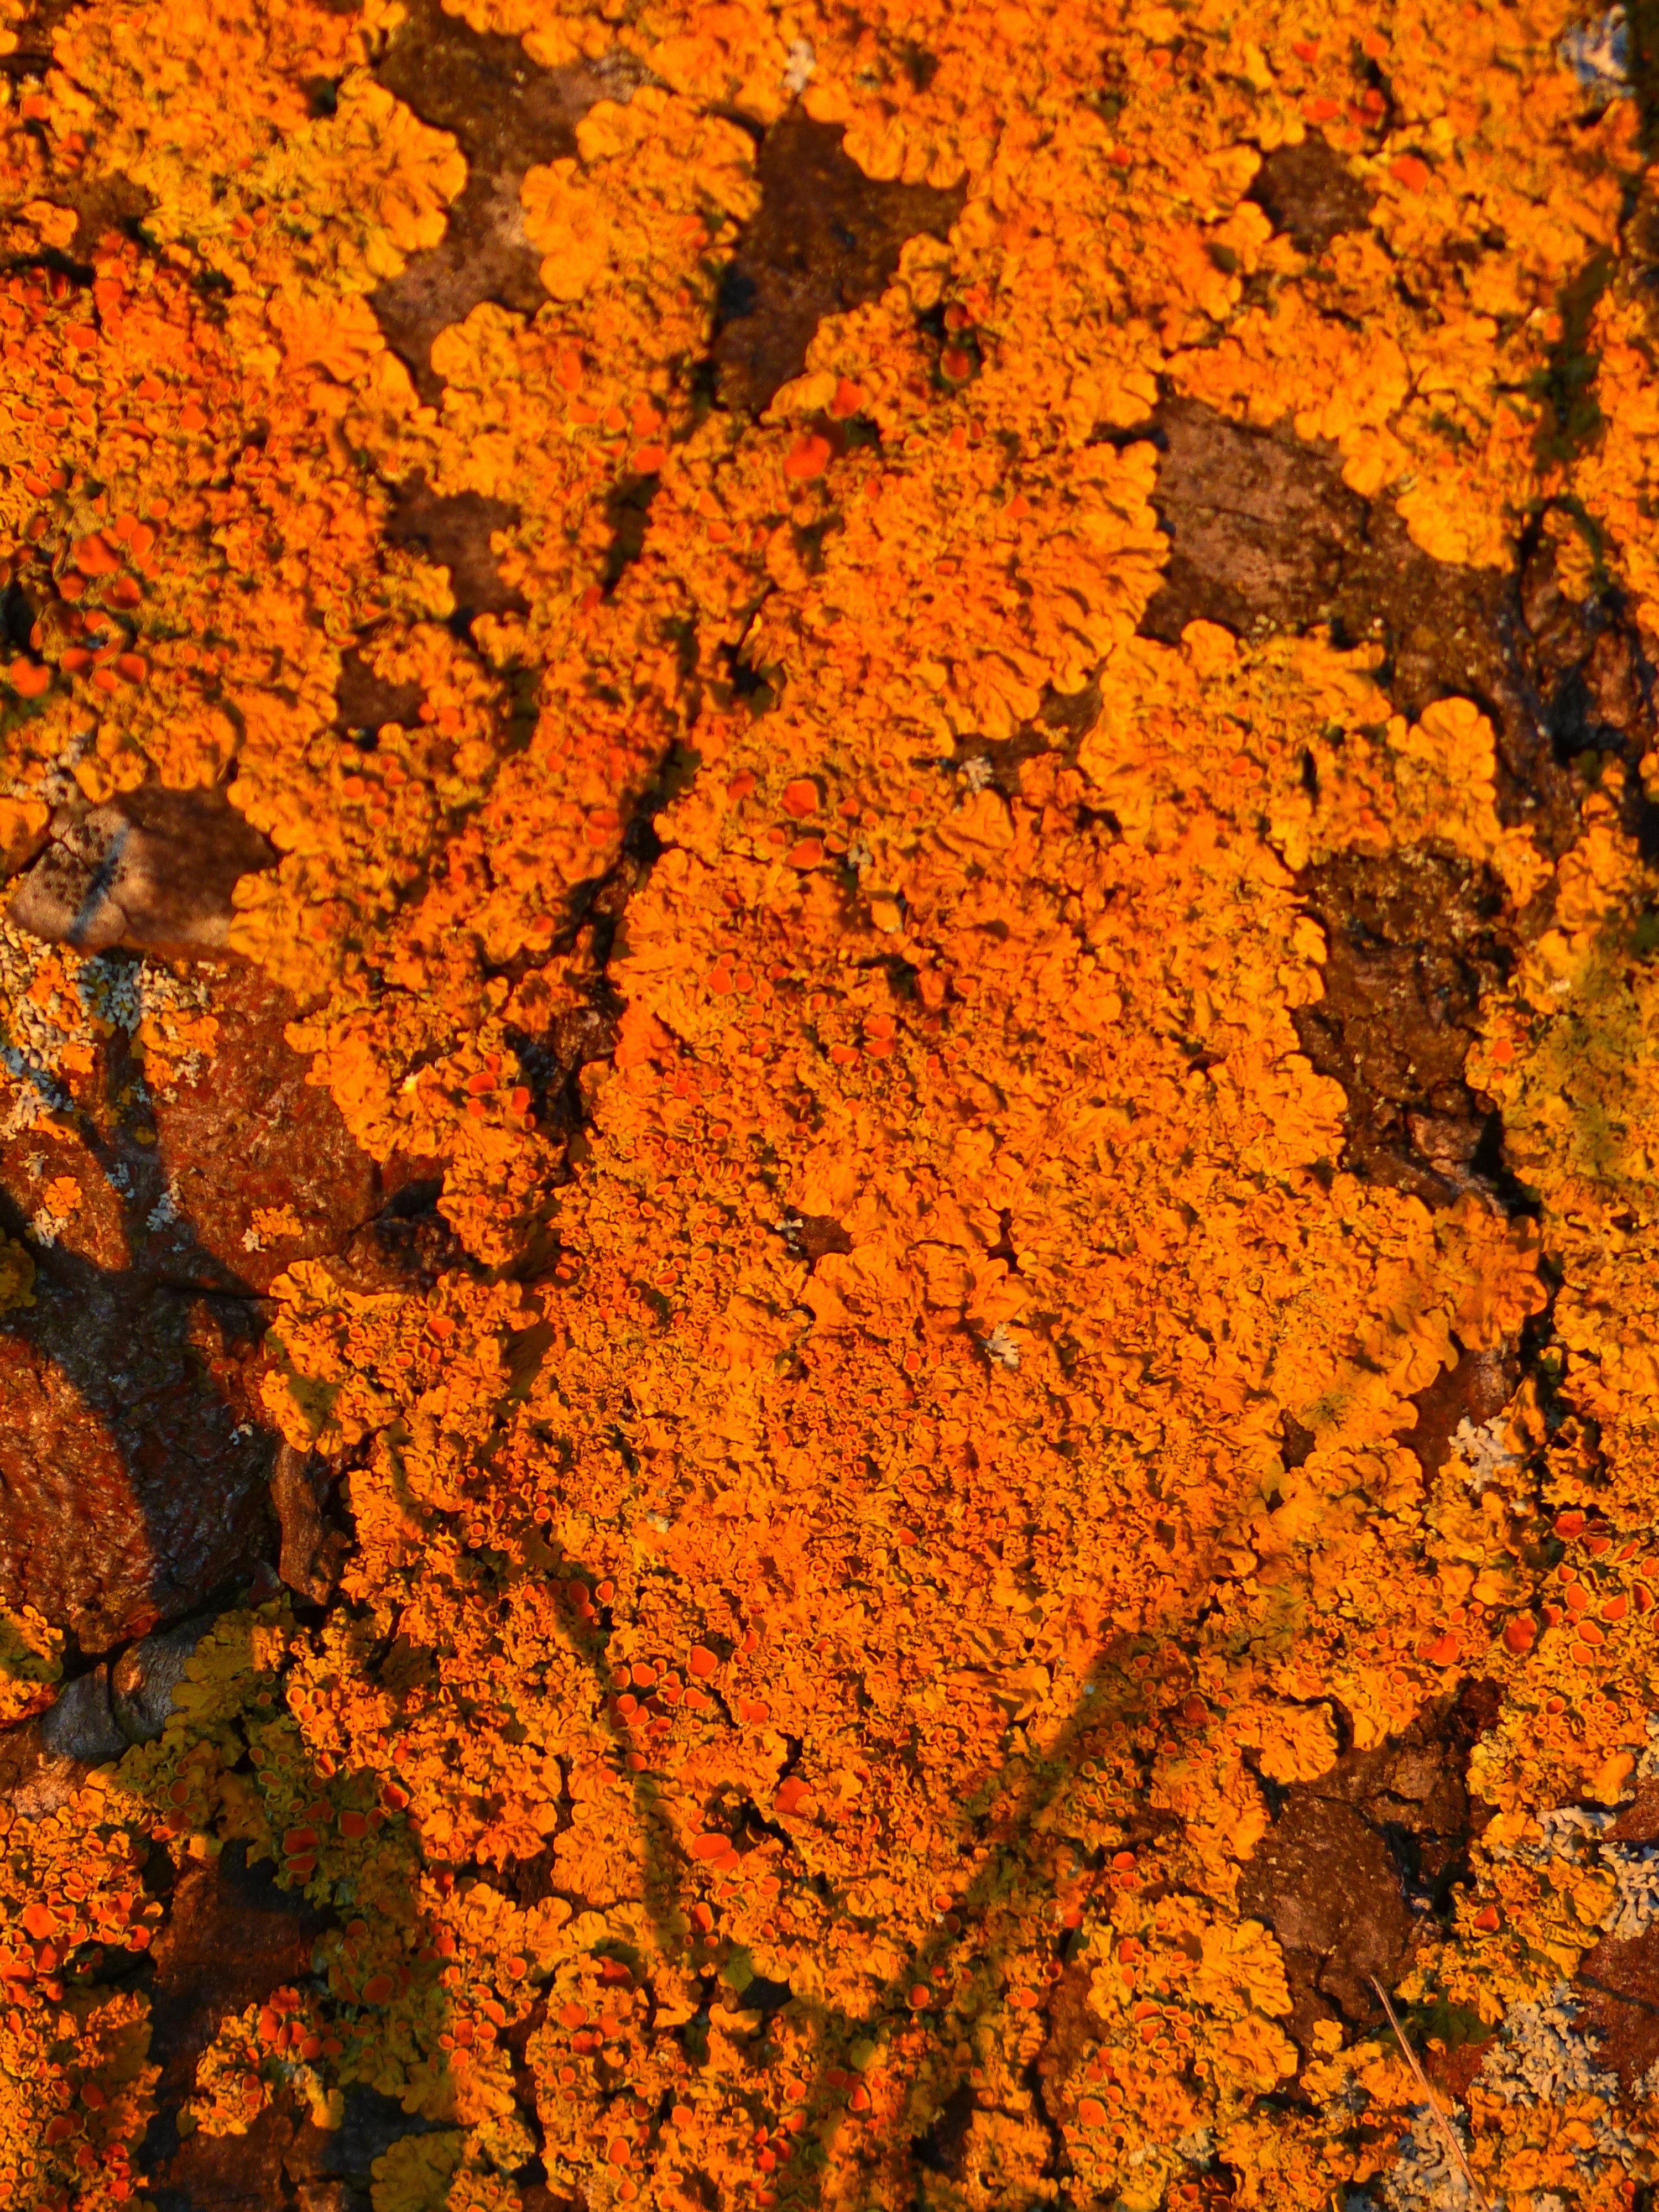
tree, rock, texture, leaf, flower, asphalt, overgrown, bark, log, red, autumn, soil, material, weave, macro photography, xanthoria parietina, yellow lichen, ordinary gelbflechte, geological phenomenon